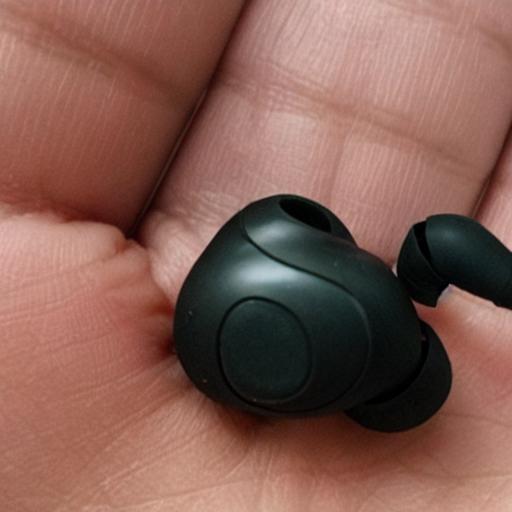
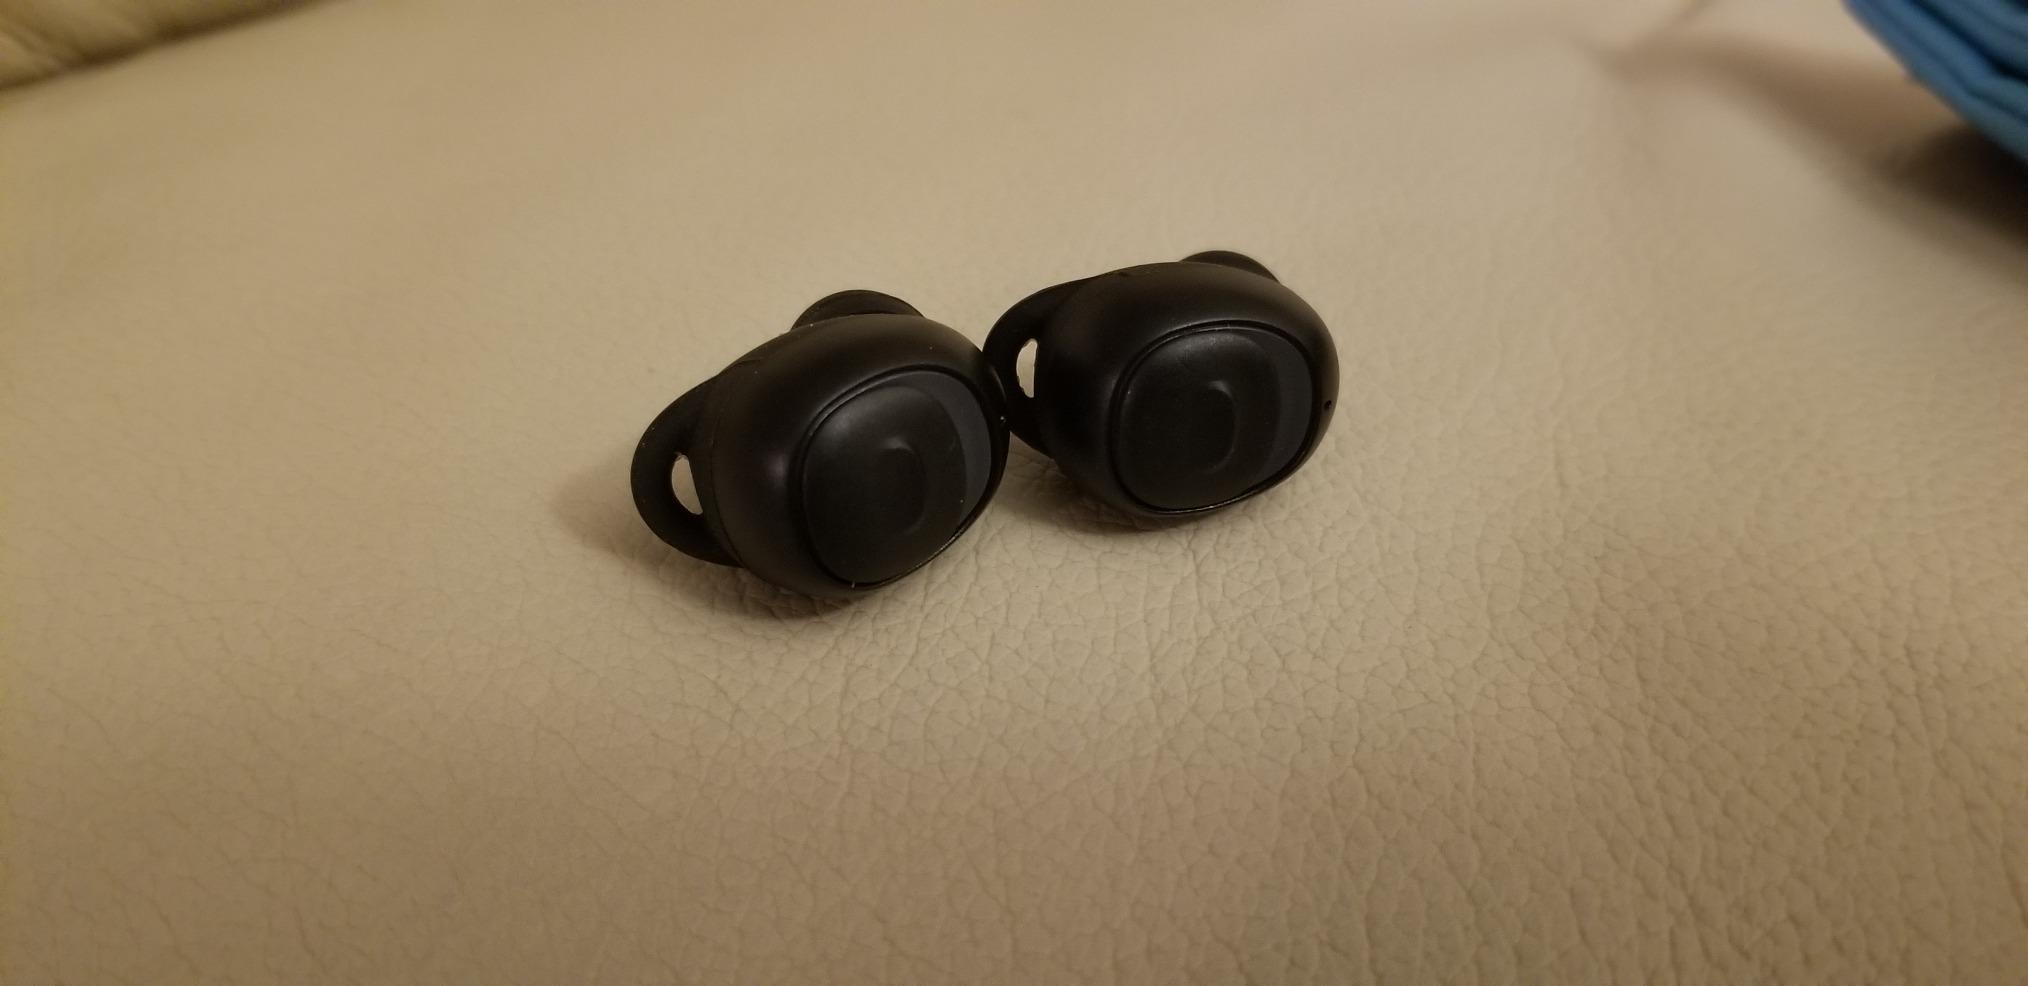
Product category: earbuds
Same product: no